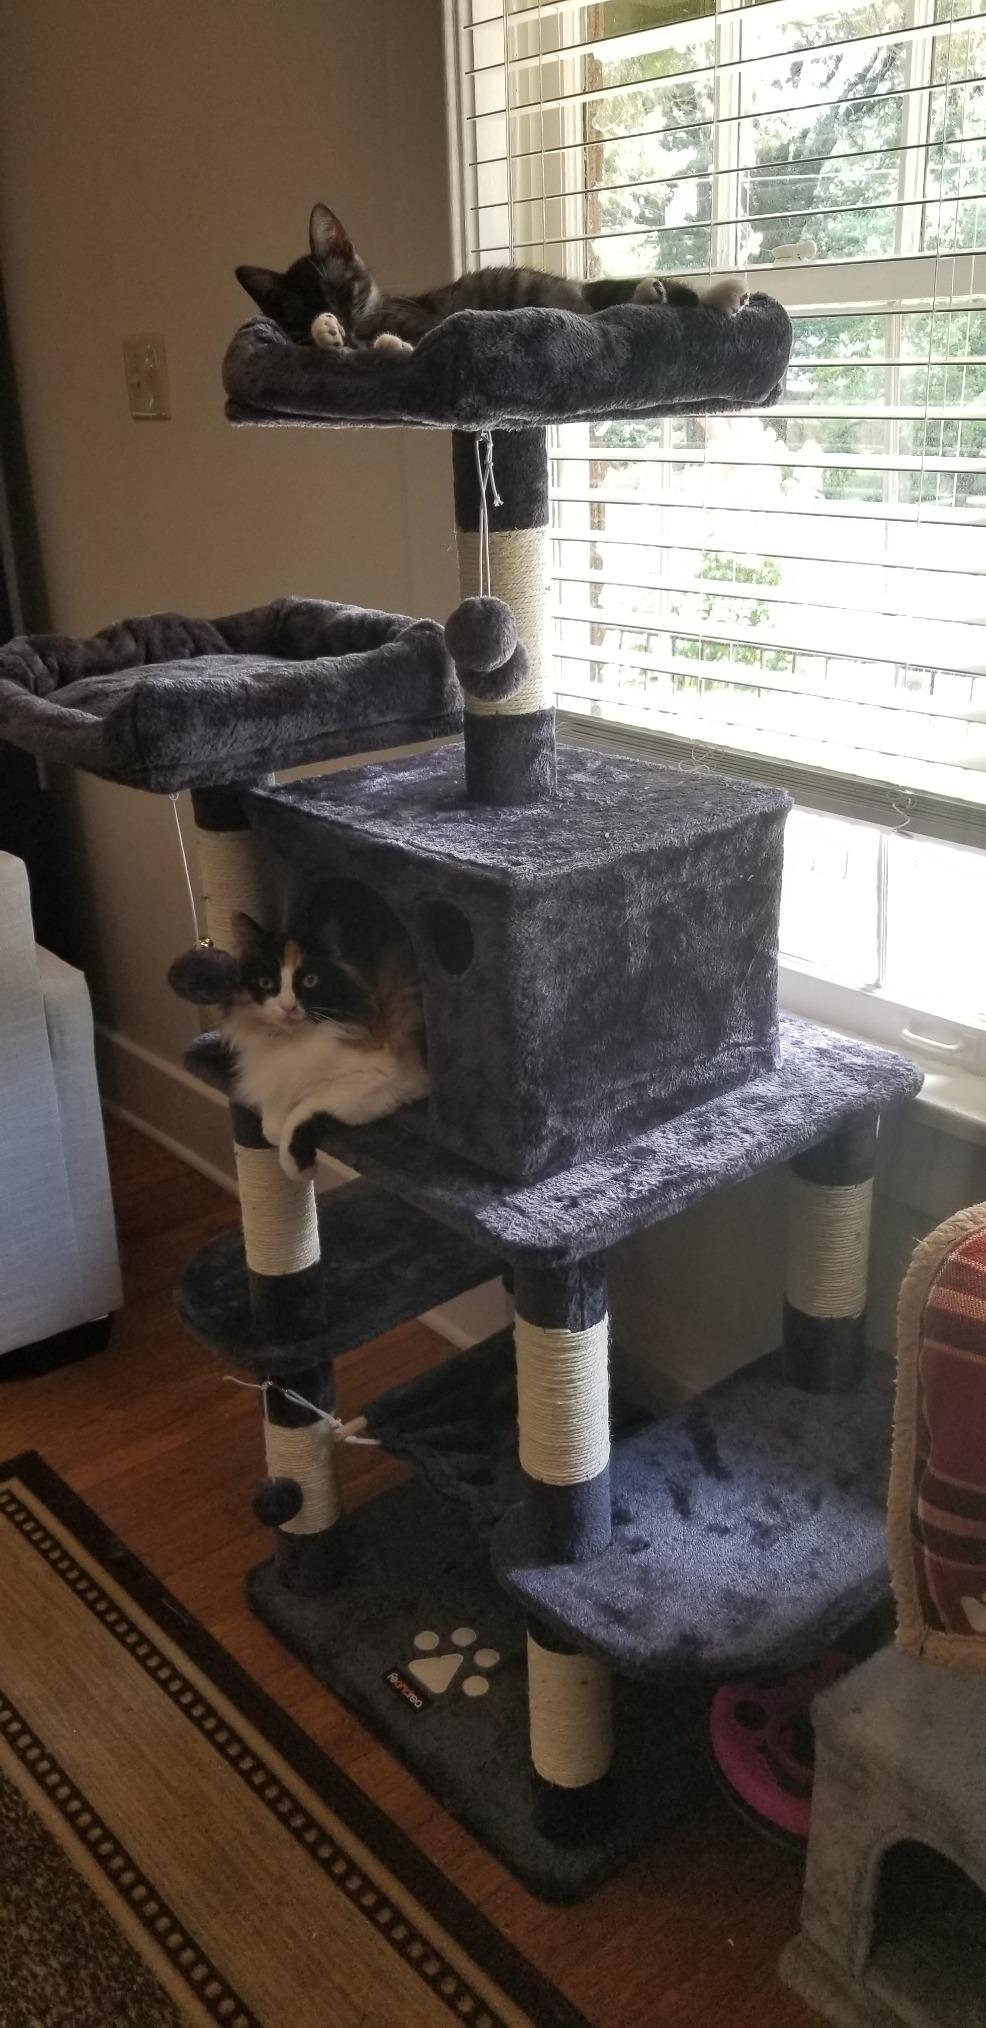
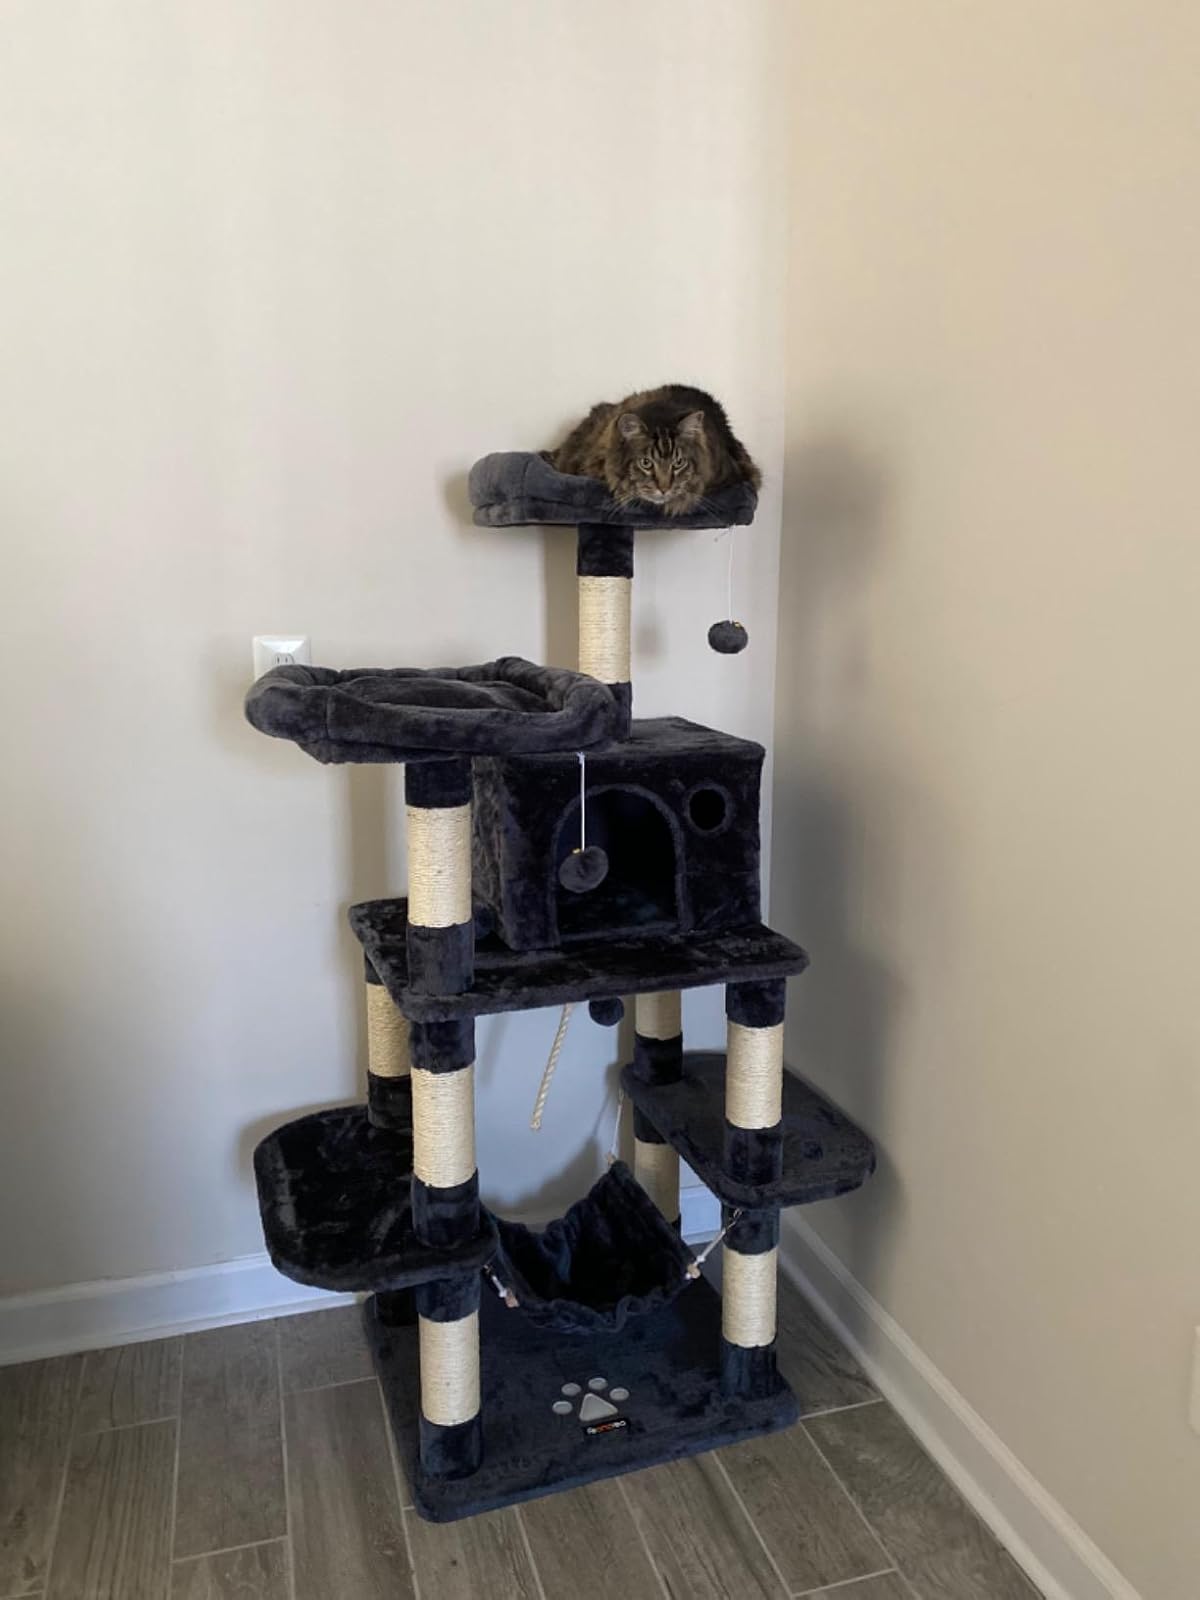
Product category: items_cat tree
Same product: yes